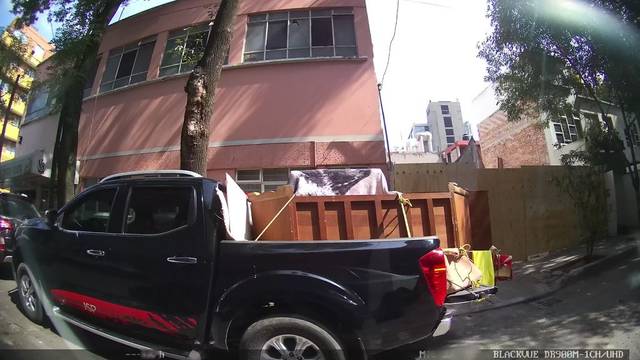
Region: Mexico
Coordinates: 19.396, -99.177